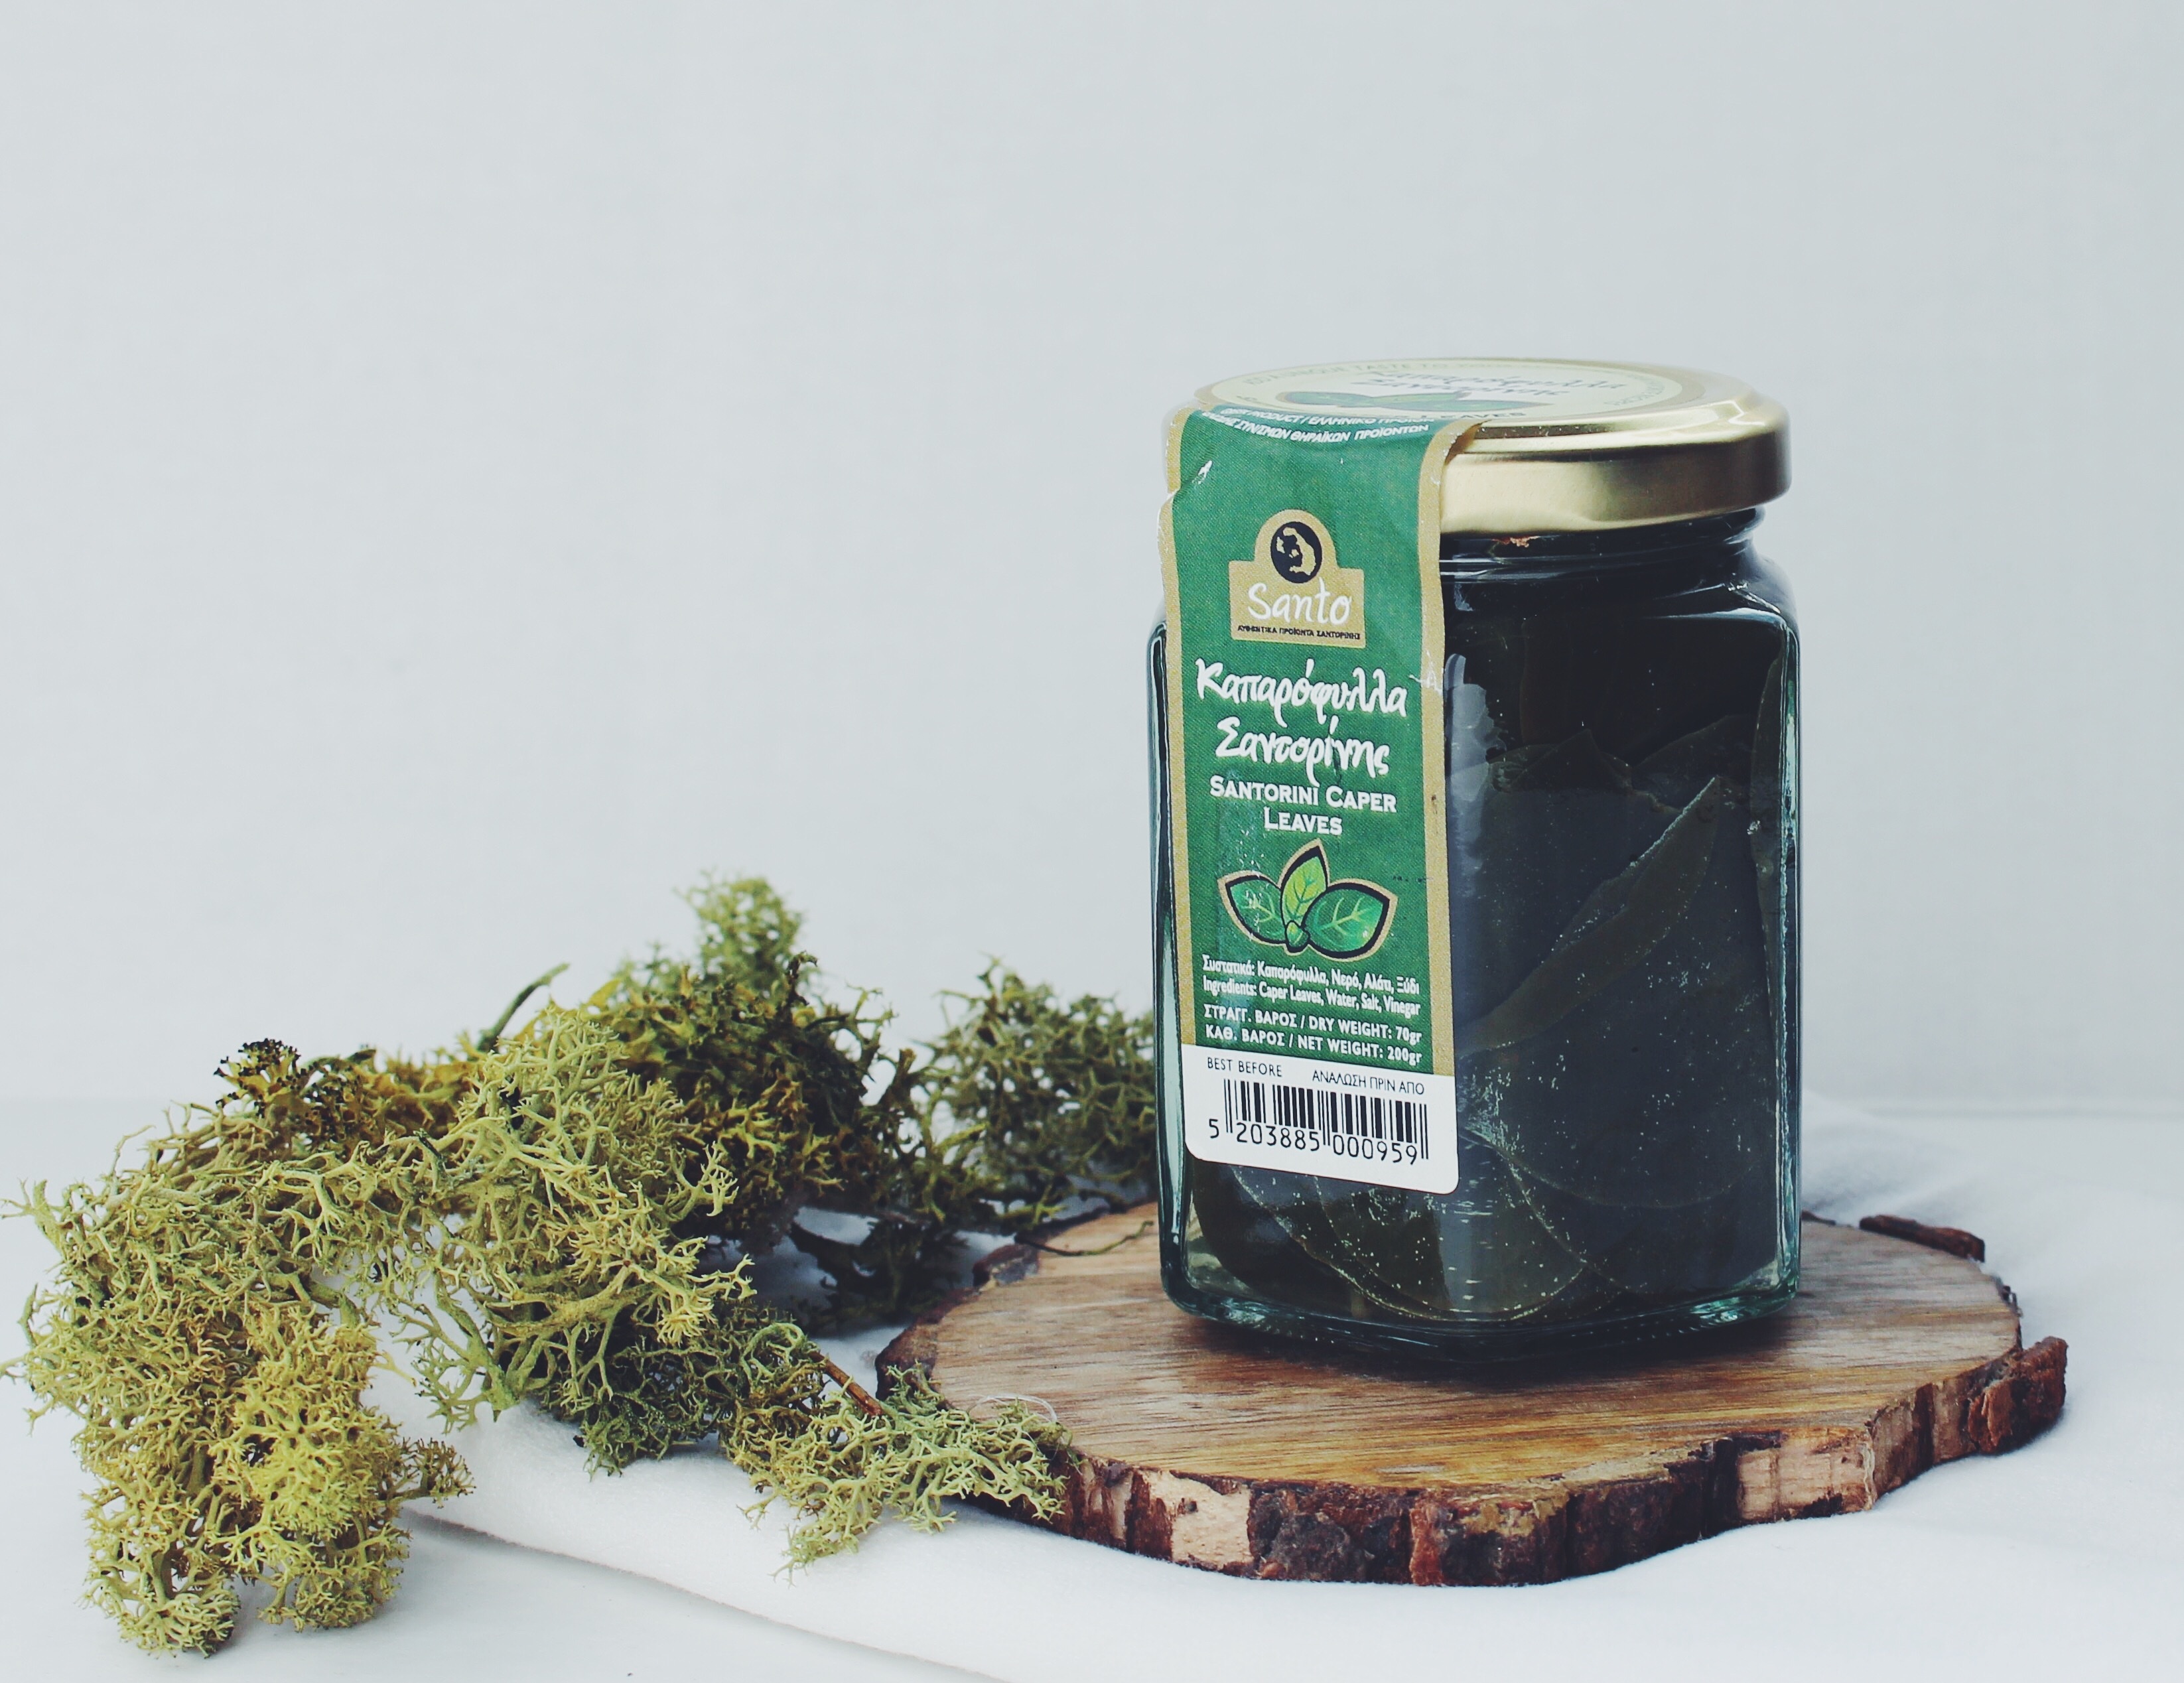
plant, jar, herb, produce, condiment, garnish, preserve, pickling, marinate